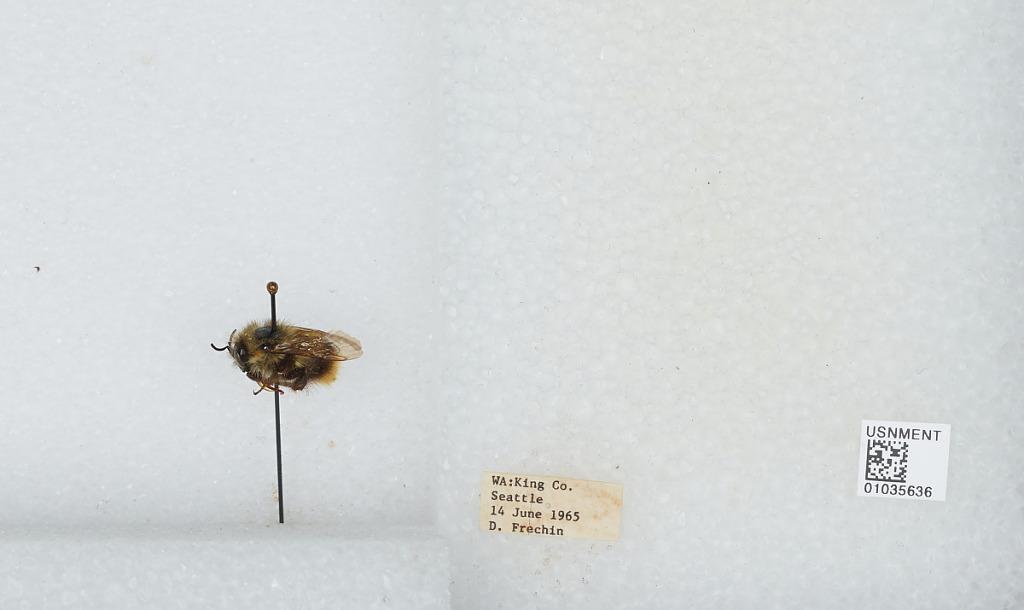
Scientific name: Bombus (Pyrobombus) mixtus Cresson
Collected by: D. Frechin
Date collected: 1965-6-14
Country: United States
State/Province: Washington
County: King
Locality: Seattle
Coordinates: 47.6097, -122.333